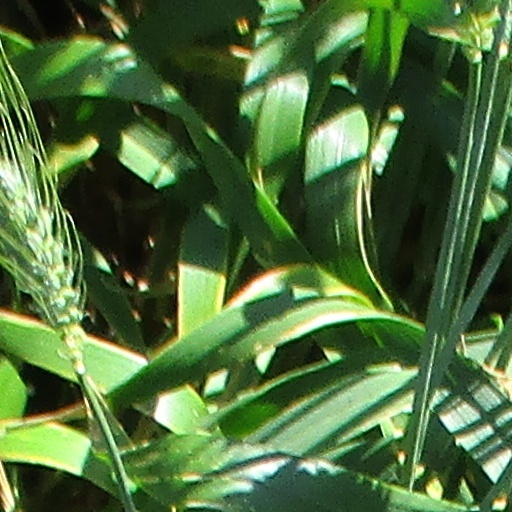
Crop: wheat